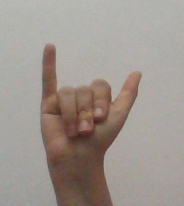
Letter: ya